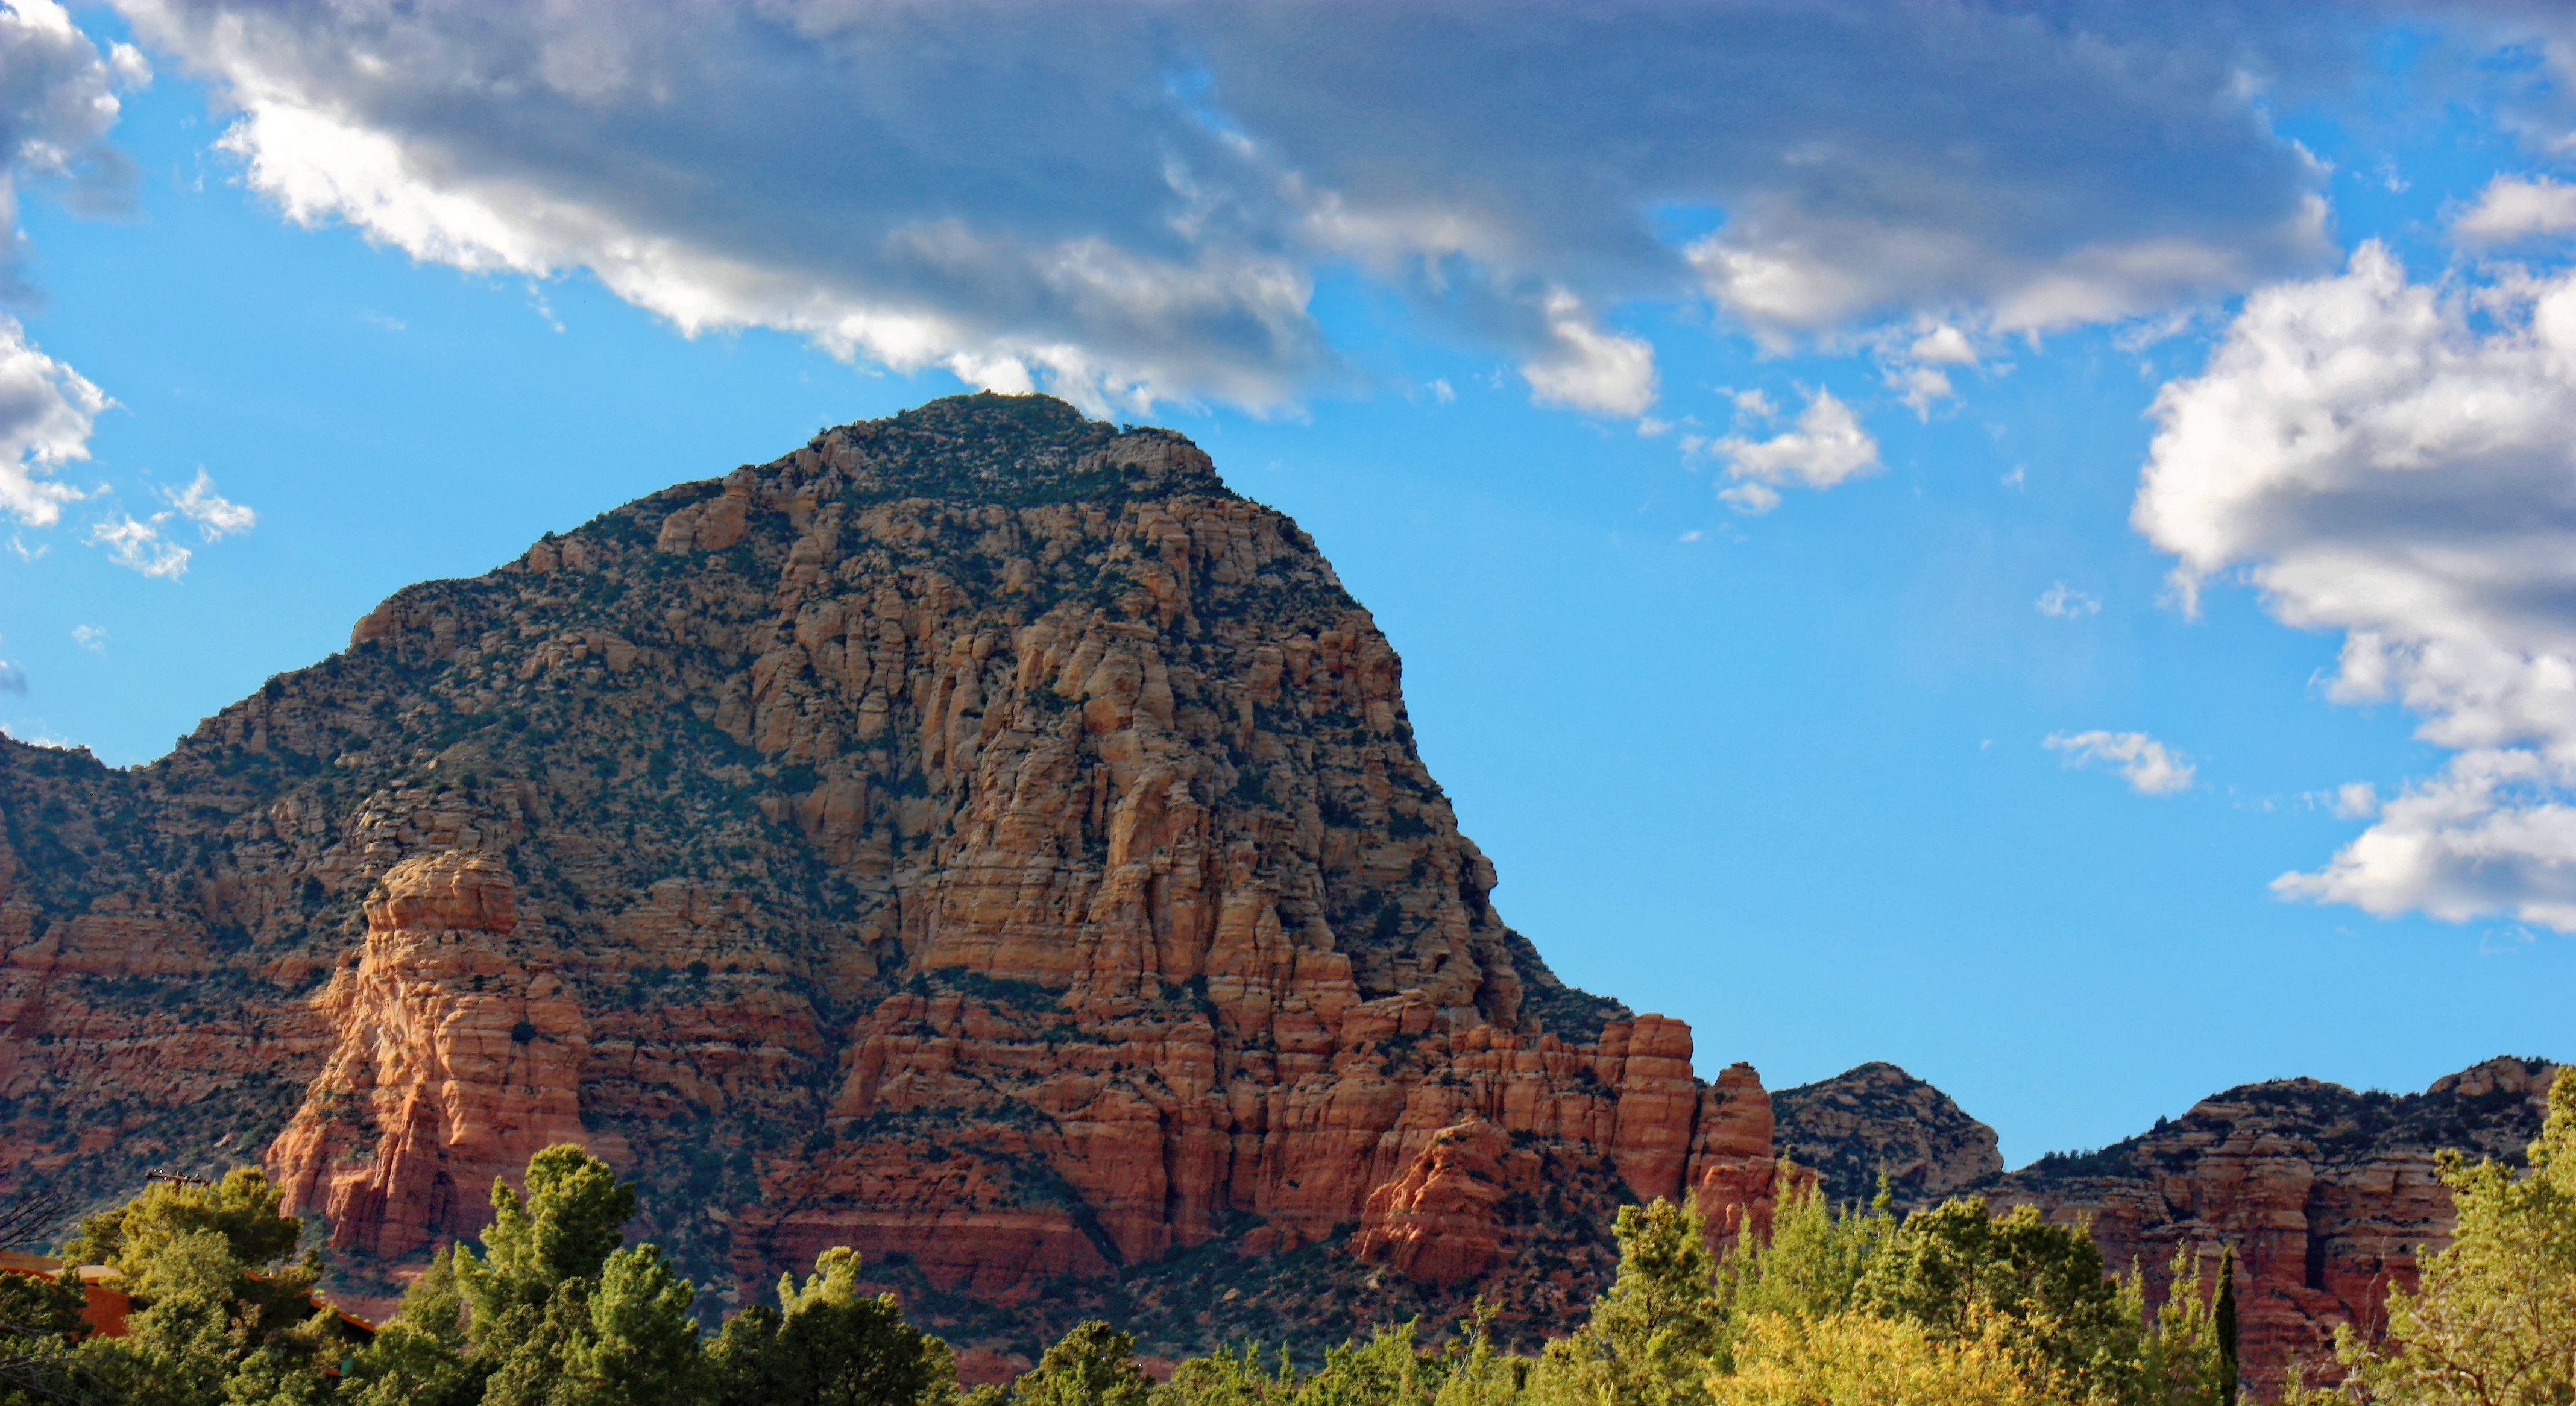
landscape, nature, rock, wilderness, mountain, sky, desert, valley, mountain range, vacation, travel, formation, scenic, park, america, canyon, colorful, national park, arizona, badlands, plateau, sedona, ecosystem, southwest, butte, landform, southwestern, geographical feature, mountainous landforms